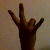
The image shows a hand gesture representing the number 7 in Indian Sign Language.